Die Störenfriede

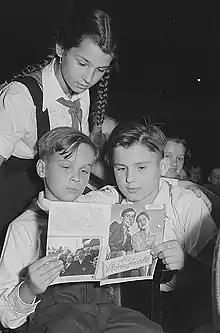
Three children reading the prospectus for the film

Die Störenfriede ("The Troublemakers") is an East German children's film directed by Wolfgang Schleif. It was released in 1953.